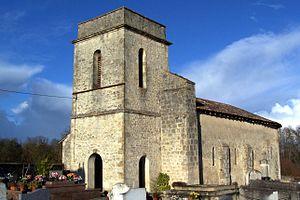
Église Saint-Félix de Saint-Félix-de-Foncaude (Gironde, France)
Saint-Félix-de-Foncaude est une commune du Sud-Ouest de la France, située dans le département de la Gironde, en région Nouvelle-Aquitaine.